Blue Team (U.S. politics)

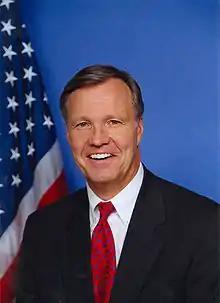
Christopher Cox is a semi-prominent American politician who is considered a member of the Blue Team.

The original core of the "blue team" was a group of congressional aides who met in an informal study group during the 1990s. Working largely behind the scenes, these aides influenced legislation in subtle and incremental ways. They were involved in attaching to bills riders that forced the State Department to report on human rights abuses and the Defense Department to reveal information it had collected about the Chinese military.